History of Catalonia

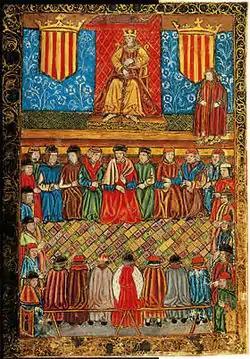
Miniature (15th century) of the Catalan Courts, presided over by Ferdinand II

At the same time, the Principality of Catalonia developed a complex institutional and political system based on the concept of a pact between the estates of the realm and the king. From 1283 onwards, legislation had to be approved in the General Court of Catalonia (or Catalan Courts), regarded the first parliamentary body of Europe that banned the royal power to create legislation unilaterally. The Courts were composed of the three estates, were presided over by the monarch as count of Barcelona, and approved the constitutions, which created a compilation of rights for the inhabitants of the Principality. In order to collect general taxes, the Courts of 1359 established a permanent representation of deputies, the Deputation of the General (Catalan: "Diputació del General") and later usually known as Generalitat, which gained an important political power over the next centuries.